Nethermost Pike

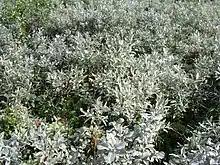
One third of the English population of "Salix lapponum" is found in Nethermost Cove.

The summit and surrounding areas of Nethermost Pike contain many species and communities which are of biological interest. North east of the summit is Nethermost Cove which contains some of England's best arctic-alpine and tall-herb vegetation, including one third of the English population of Downy Willow ("Salix lapponum"). Similarly Ruthwaite Cove contains Arctic-alpine and tall-herb communities, and it is believed that the cove may contain very rare species of plants in very small, and therefore precarious, populations. The lower eastern slopes form Grisedale Common, a large expanse of dwarf shrub heath. The lower slopes are grazed by sheep, which has a significant effect on the type of vegetation which grows. Certain areas, such as Eagle Crag, are inaccessible to sheep due to their steep slopes.